Cape Greco

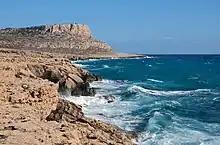
Cape Greco

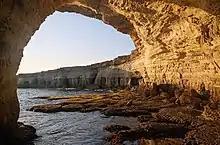
Sea caves at Cape Greco

Cape Greco, also known as Capo Greco (Italian for "Greek cape"), is a headland in the southeastern part of the island of Cyprus. It is at the southern end of Famagusta Bay and forms part of Ayia Napa Municipality. It lies between the towns of Ayia Napa and Protaras, both tourist resorts, and is visited by tourists for its natural environment. It is the easternmost point of both the Republic of Cyprus and the European Union. According to local legend, it is also the home of the 'Ayia Napa sea monster'.